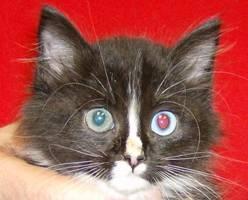
cat